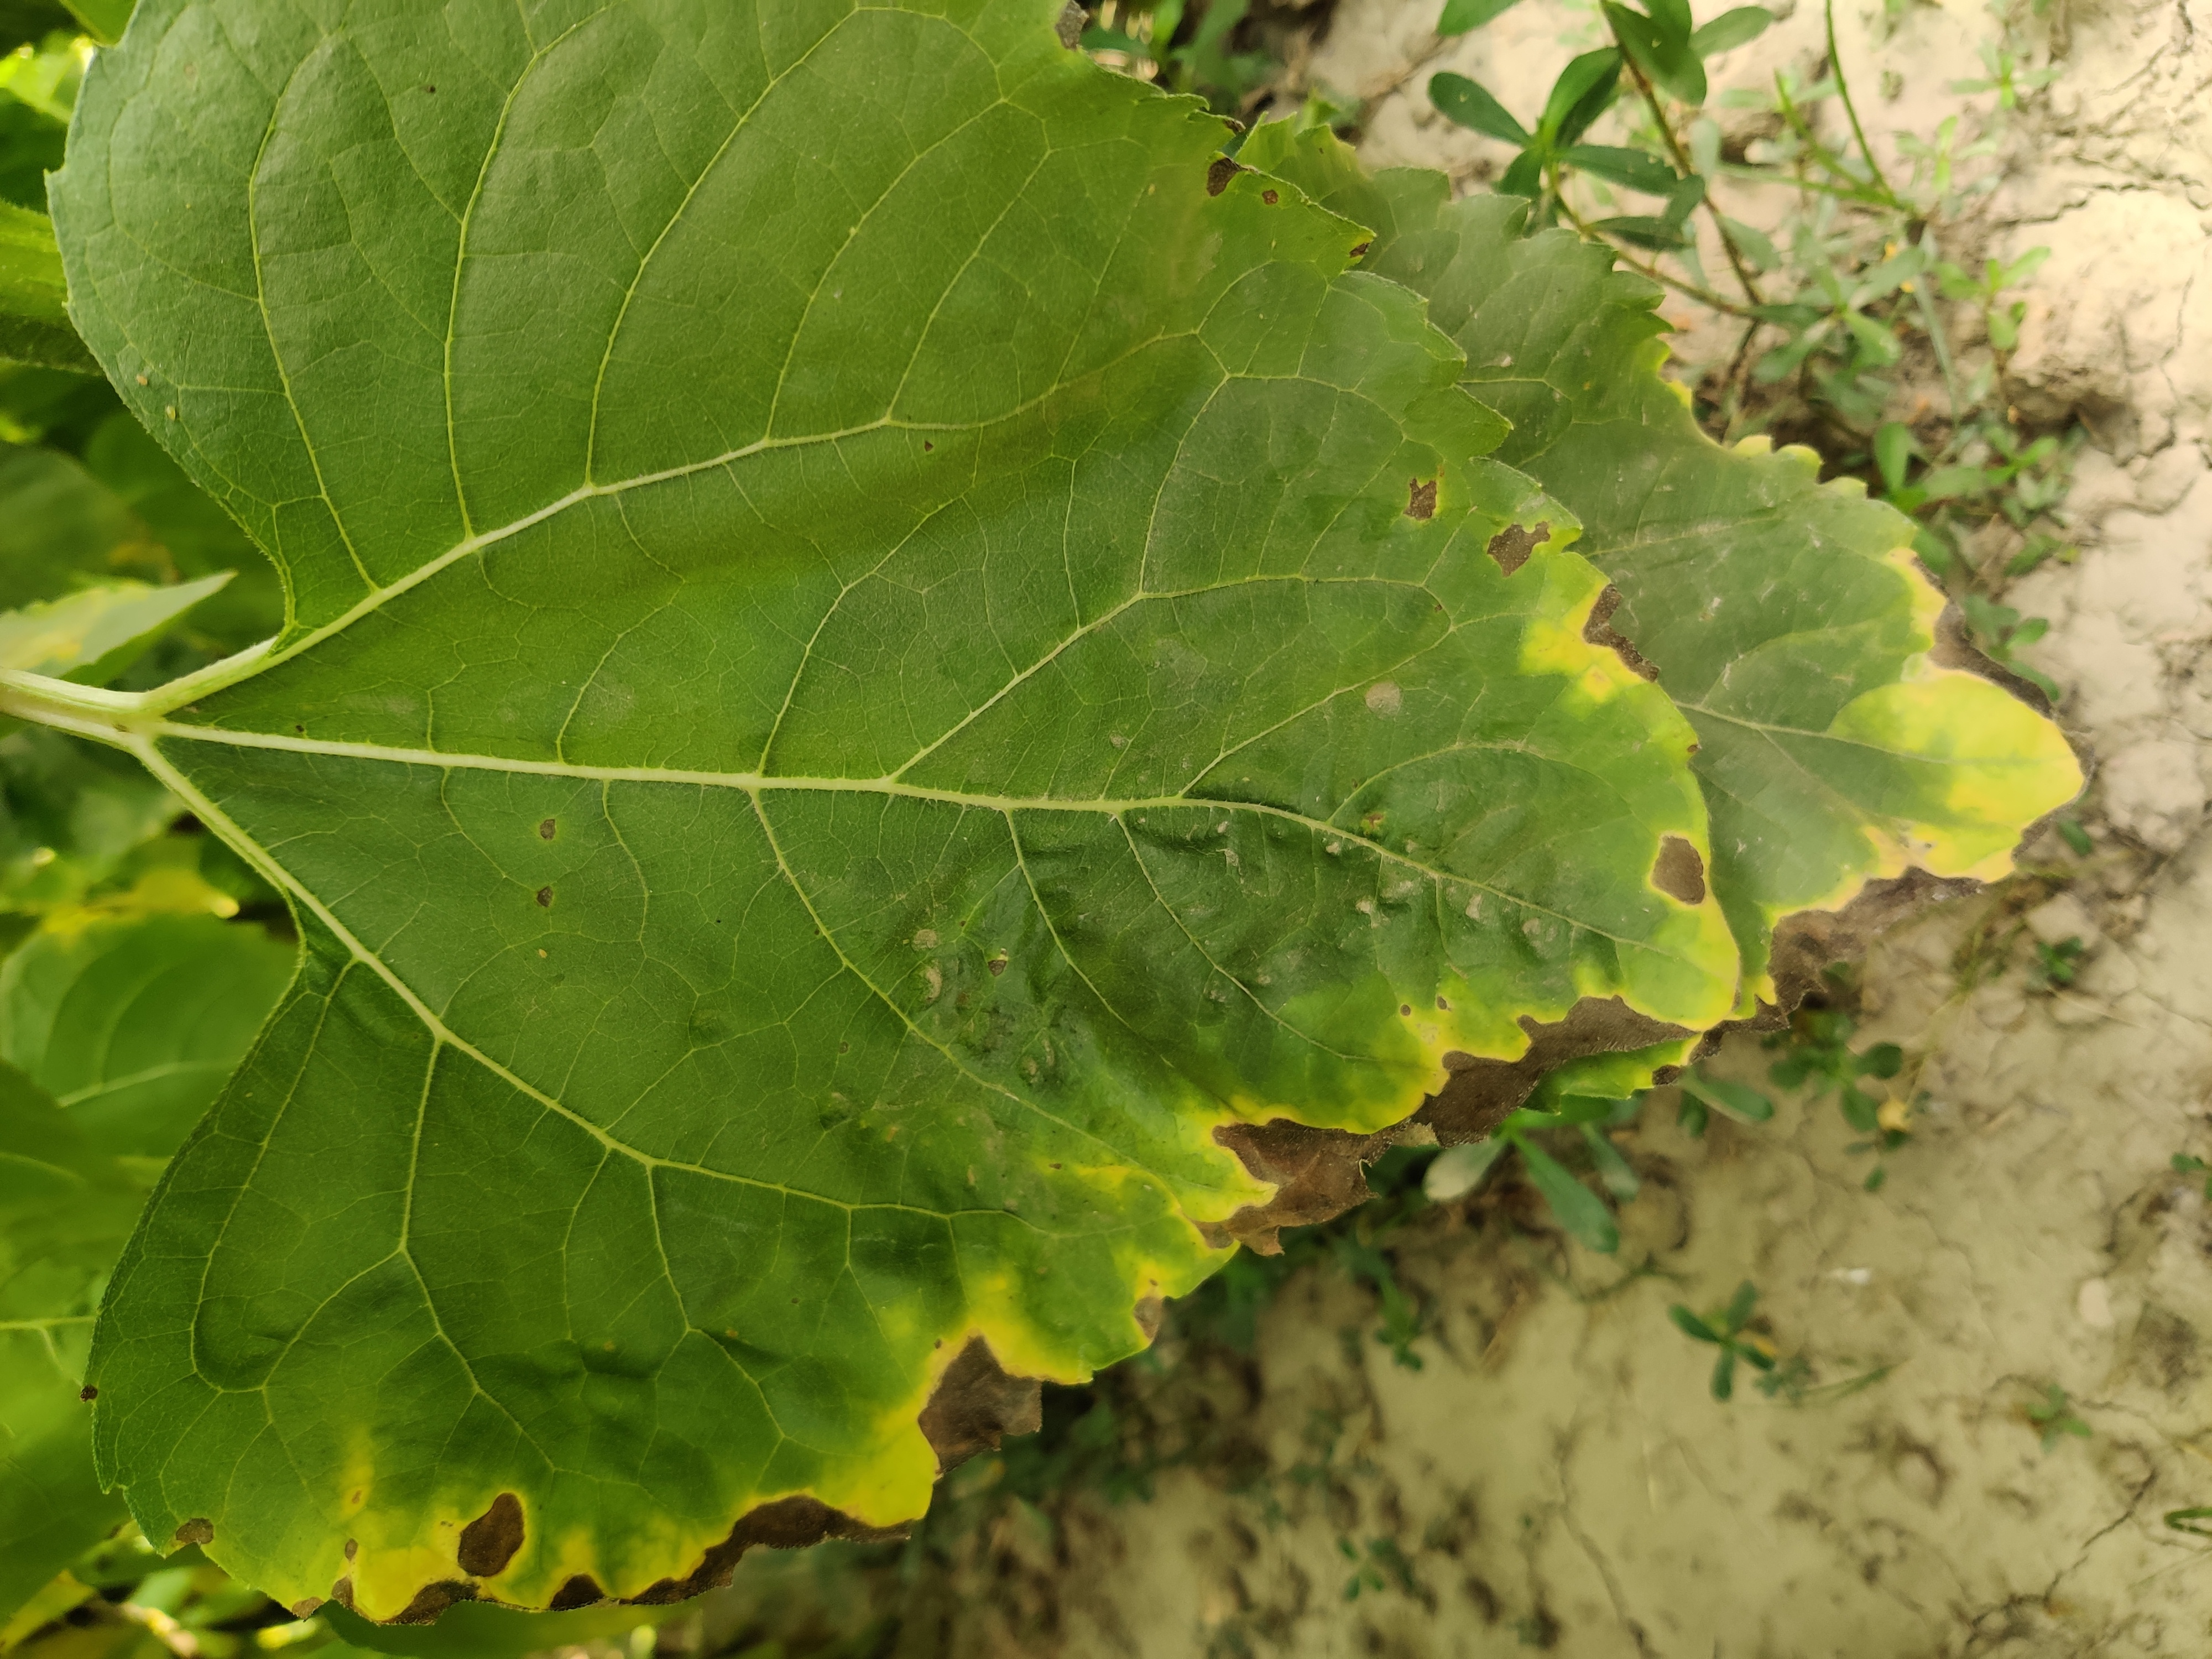
Label: Downy_mildew